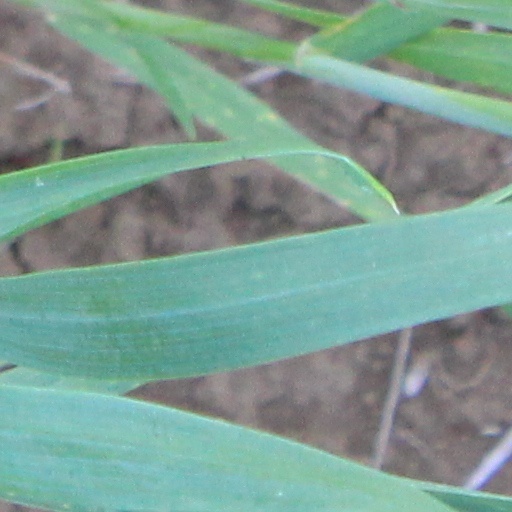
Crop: wheat